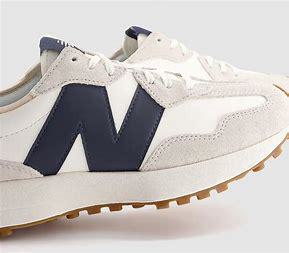
Brand: New
Model: Balance 327